Nahanni National Park Reserve

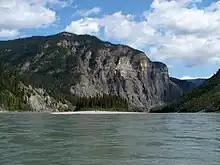
Third Canyon, Nahanni River

At Virginia Falls, or "Nailicho" in Dene, the river plunges into a thunderous plume. In the centre of the falls is a dramatic spire of resistant rock, "Mason's Rock", named after Bill Mason, the famous Canadian canoeist, author, and filmmaker. The falls were initially located downstream at the east end of Fourth Canyon, but, over the centuries, have carved their way backwards through the limestone that lines the river. This continuous erosion shifted the falls upstream and created the Fourth Canyon. Due to the constant mists created by the waterfalls, and the insulating cliff walls, a favourable microclimate in the immediate vicinity of the falls fosters a rich botanical biodiversity, including several boreal orchid species, such as "Calypso bulbosa", "Cypripedium parviflorum" and "passerinum", "Galearis rotundifolia", and "Platanthera aquilonis", "huronensis" and "obtusata". Downstream from the falls are many infamous river rapids, sought-out by adventurers each year, including the well-known "Figure Eight", and "George's Riffle" and "Lafferty's Riffle".